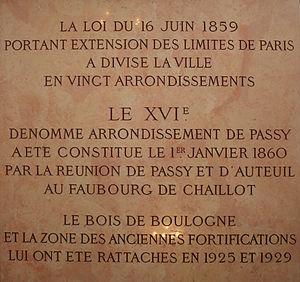
La mairie du 16ᵉ arrondissement de Paris est le bâtiment qui héberge les services municipaux du 16ᵉ arrondissement de Paris, en France.
Passy est une ancienne commune de la Seine, rattachée à Paris le 1ᵉʳ janvier 1860. Son territoire correspond depuis cette date à ceux des quartiers de La Muette, de Porte Dauphine et de la partie ouest du Chaillot situés au nord du quartier Auteuil dans le 16ᵉ arrondissement de Paris.
Le quartier d’Auteuil est le 61ᵉ quartier administratif de Paris et un des quatre situés dans le 16ᵉ arrondissement, entre le bois de Boulogne et la Seine, dans l'ouest de Paris. C'est une partie de l'ancienne commune du même nom qui exista de la Révolution jusqu'à l'annexion de 1860.
Les arrondissements de Paris sont des divisions administratives intracommunales qui partagent Paris, la capitale de la France, en vingt arrondissements municipaux. Ils servent de cadre à l'élection des conseillers de Paris, qui ont à la fois les compétences de conseillers municipaux et de conseillers départementaux.
Les registres paroissiaux et d'état civil à Paris sont les documents qui contiennent les actes permettant d'établir la filiation des personnes nées, baptisées, mariées, décédées et inhumées à Paris, dans ses limites administratives qui ont évolué au cours du temps. La capitale disposait depuis au moins le XVIᵉ siècle d’un nombre extrêmement important de registres paroissiaux, du fait de sa taille et du nombre très élevé de paroisses.